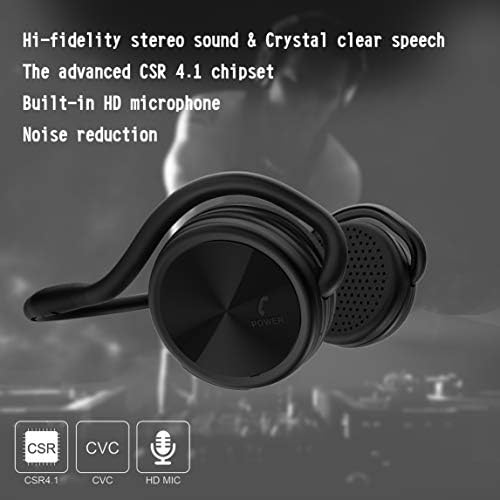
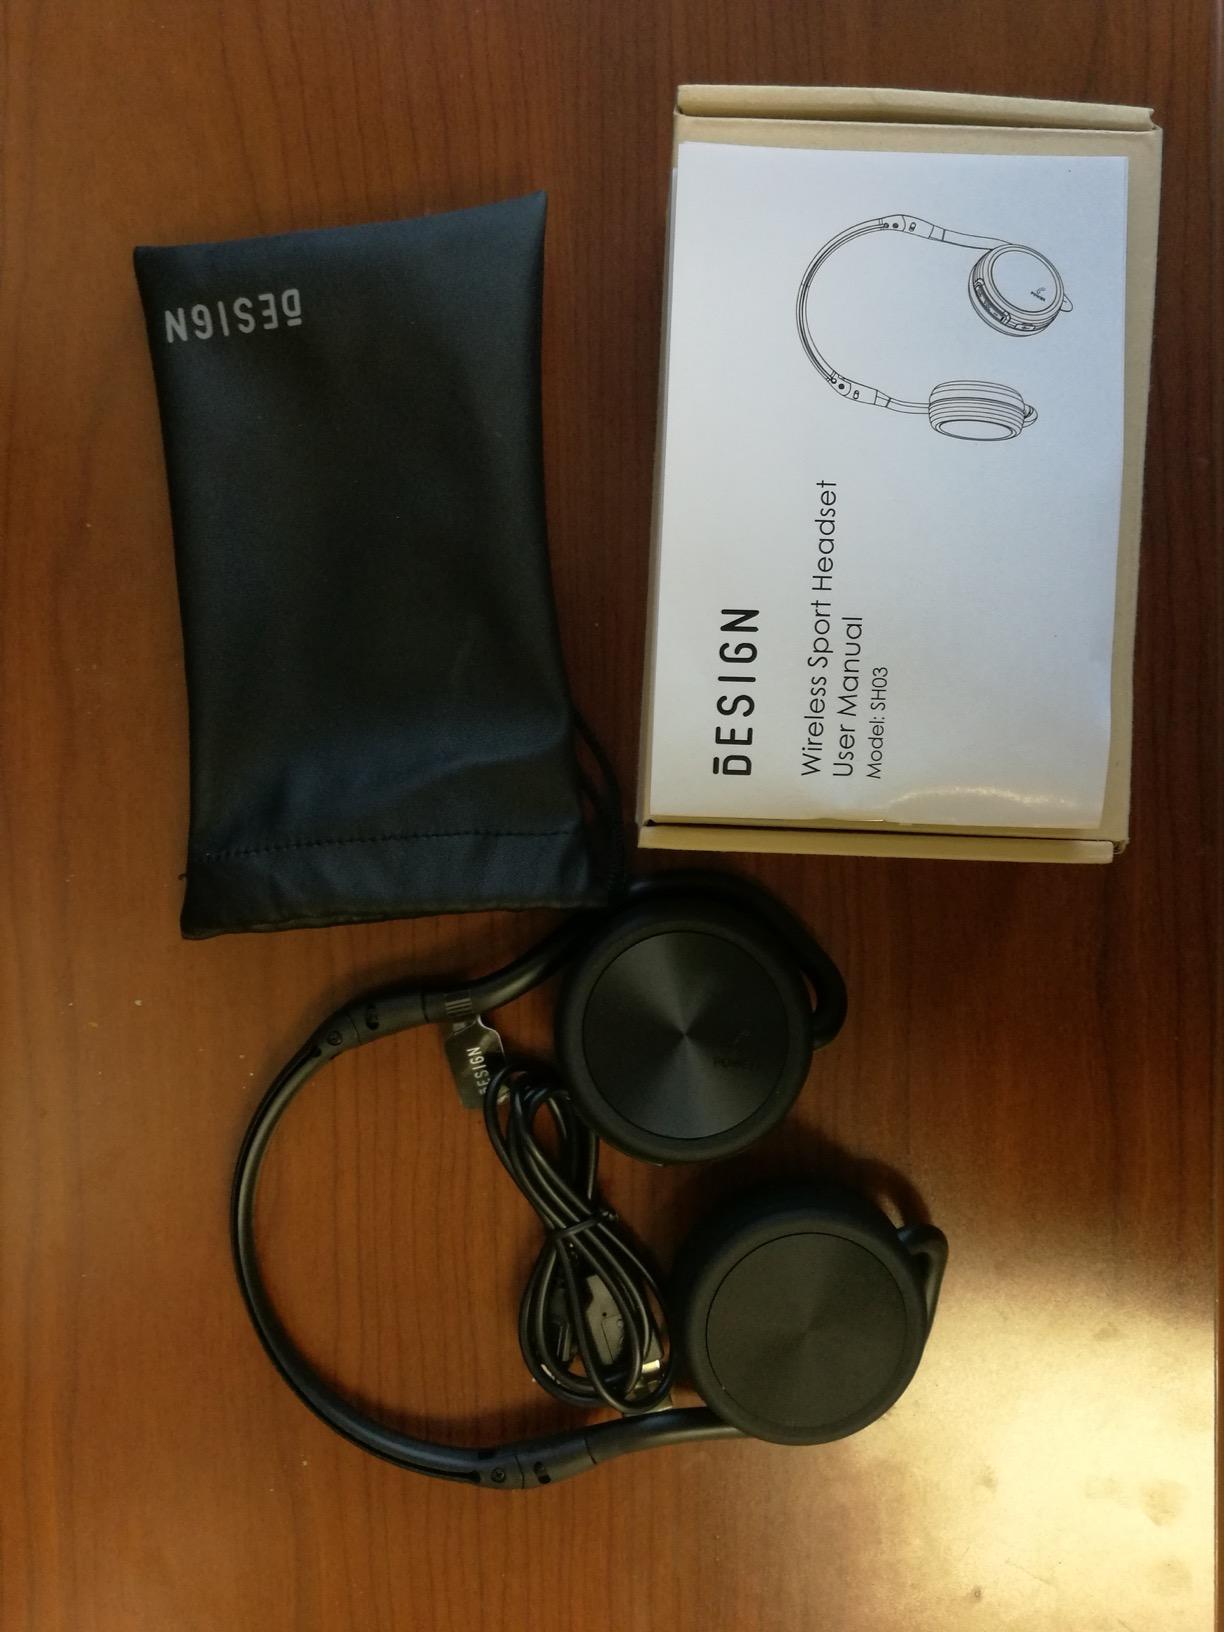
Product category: headphones
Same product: yes